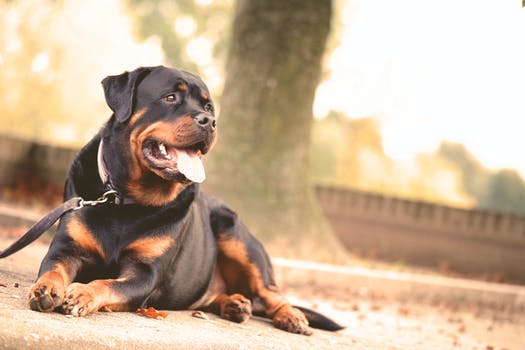
Label: No Watermark